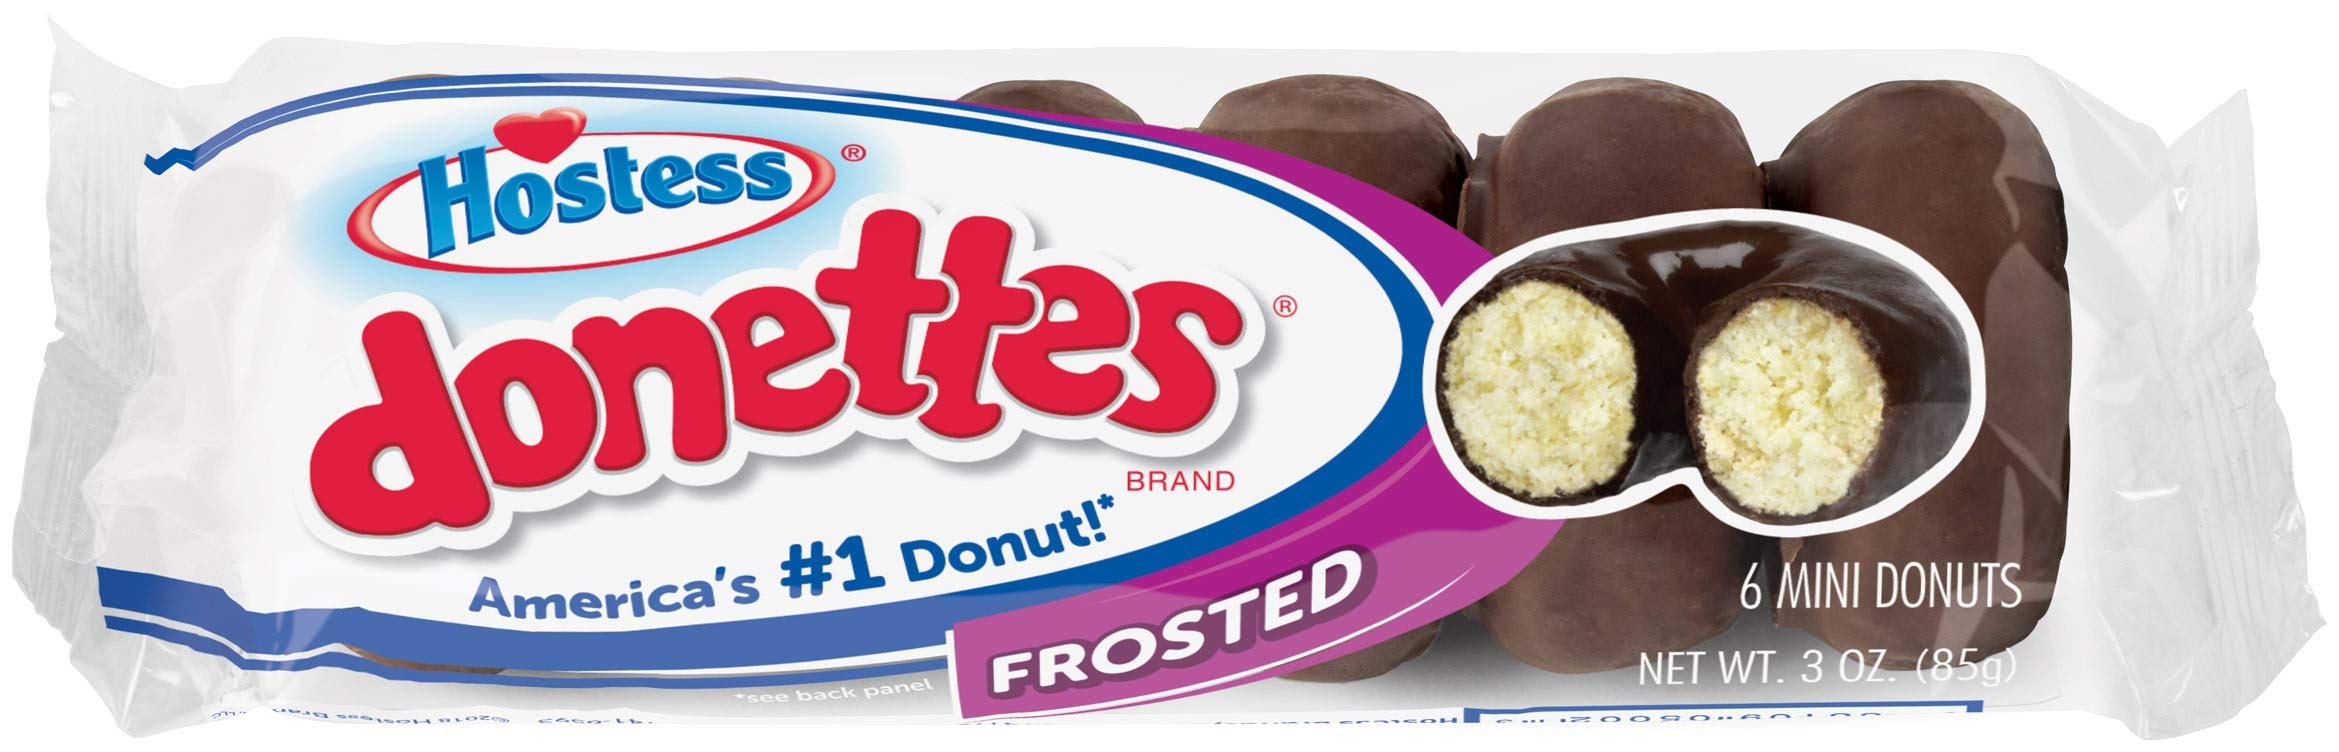
Item Name: Hostess Frosted Mini Donette, 3 Ounce -- 60 per case.
Value: 3.0
Unit: Ounce

Price: 127.36